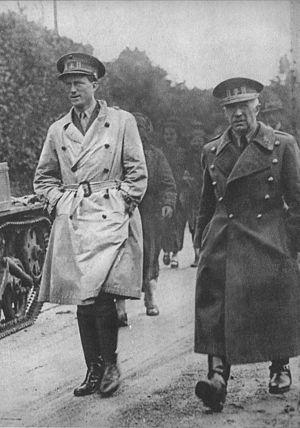
Léopold III, roi de Belgique, passe en revue une colonne de chars d'assaut, le ministre belge de la guerre, le général Denis, à sa gauche.
L'histoire de la Belgique pendant la Seconde Guerre mondiale est la période de l'histoire de la Belgique se déroulant entre l'invasion de la Belgique en mai 1940 et sa libération entre fin 1944 et début 1945.
L'histoire de la Belgique est traditionnellement divisée en deux grandes parties. D'une part, celle des territoires qui formeront, après 1830, le territoire de la Belgique proprement dite. D'autre part, la Belgique d'après 1830, date de son indépendance politique et territoriale.